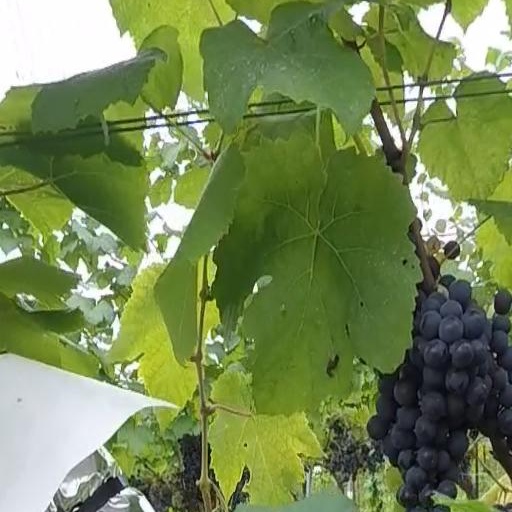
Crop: grape